John R. Neill

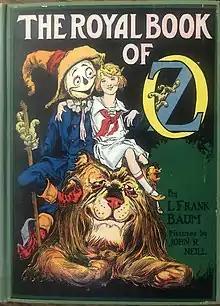
John R. Neill's artwork for the cover of "The Royal Book of Oz" (1921)

Originally, Neill's illustrations were slightly reminiscent of Denslow's to bring continuity and familiarity to the characters, although Neill's work in this period was far more reminiscent of the work of his contemporary and friend, illustrator Joseph Clement Coll. Denslow's illustrations had been quite popular. However, as the series expanded, Neill brought his own unique flair to the illustrations, showing more artistic representations of the characters as well as beautiful paintings of numerous scenes. In fact, he was later named the Imperial Illustrator of Oz.